Theerpu

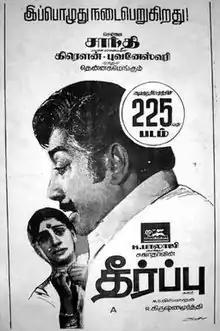
Poster

Theerpu is a 1982 Indian Tamil-language film directed by R. Krishnamoorthy. The film stars Jaishankar, Sujatha, K. Balaji and Sivaji Ganesan. It is a remake of the Malayalam film "Ithihasam". The film was released on 21 April 1982, and had a theatrical run of over 100 days.